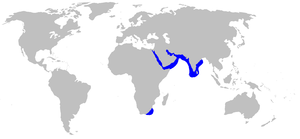
Mustelus mosis est une espèce de requins.